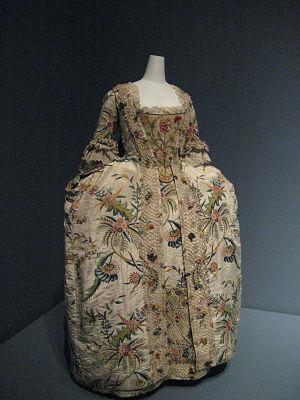
La robe à la française qui dérive de la robe battante ou robe à paniers est un costume de femme très en vogue dans les milieux de l'aristocratie et de la haute bourgeoisie au milieu XVIIIᵉ siècle. Elle aurait été rapportée en France par Louise de Kéroualle, maîtresse du feu roi Charles II d'Angleterre.